Flavia Caesariensis

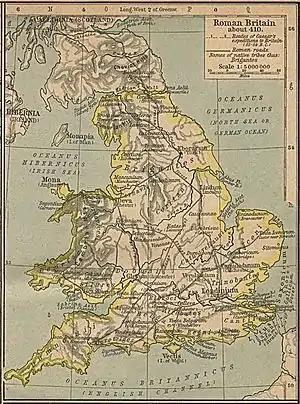
Roman Britain around AD 410, without speculative provincial borders.

Flavia Caesariensis (Latin for "The Caesarian province of Flavius"), sometimes known as Britannia Flavia, was one of the provinces of the Diocese of "the Britains" created during the Diocletian Reforms at the end of the 3rd century. It was probably created after the defeat of the usurper Allectus by Constantius Chlorus in AD 296 and was mentioned in the Verona List of the Roman provinces. It seems to have been named after Chlorus's family and was probably located beside Maxima Caesariensis, but their positions and capitals remain uncertain. At present, most scholars place Flavia Caesariensis in the southern Pennines, possibly reaching the Irish Sea and including the lands of the Iceni. Its capital is sometimes placed at Lindum Colonia (Lincoln).